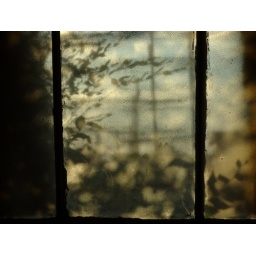
Even the building windows look like art in Marfa